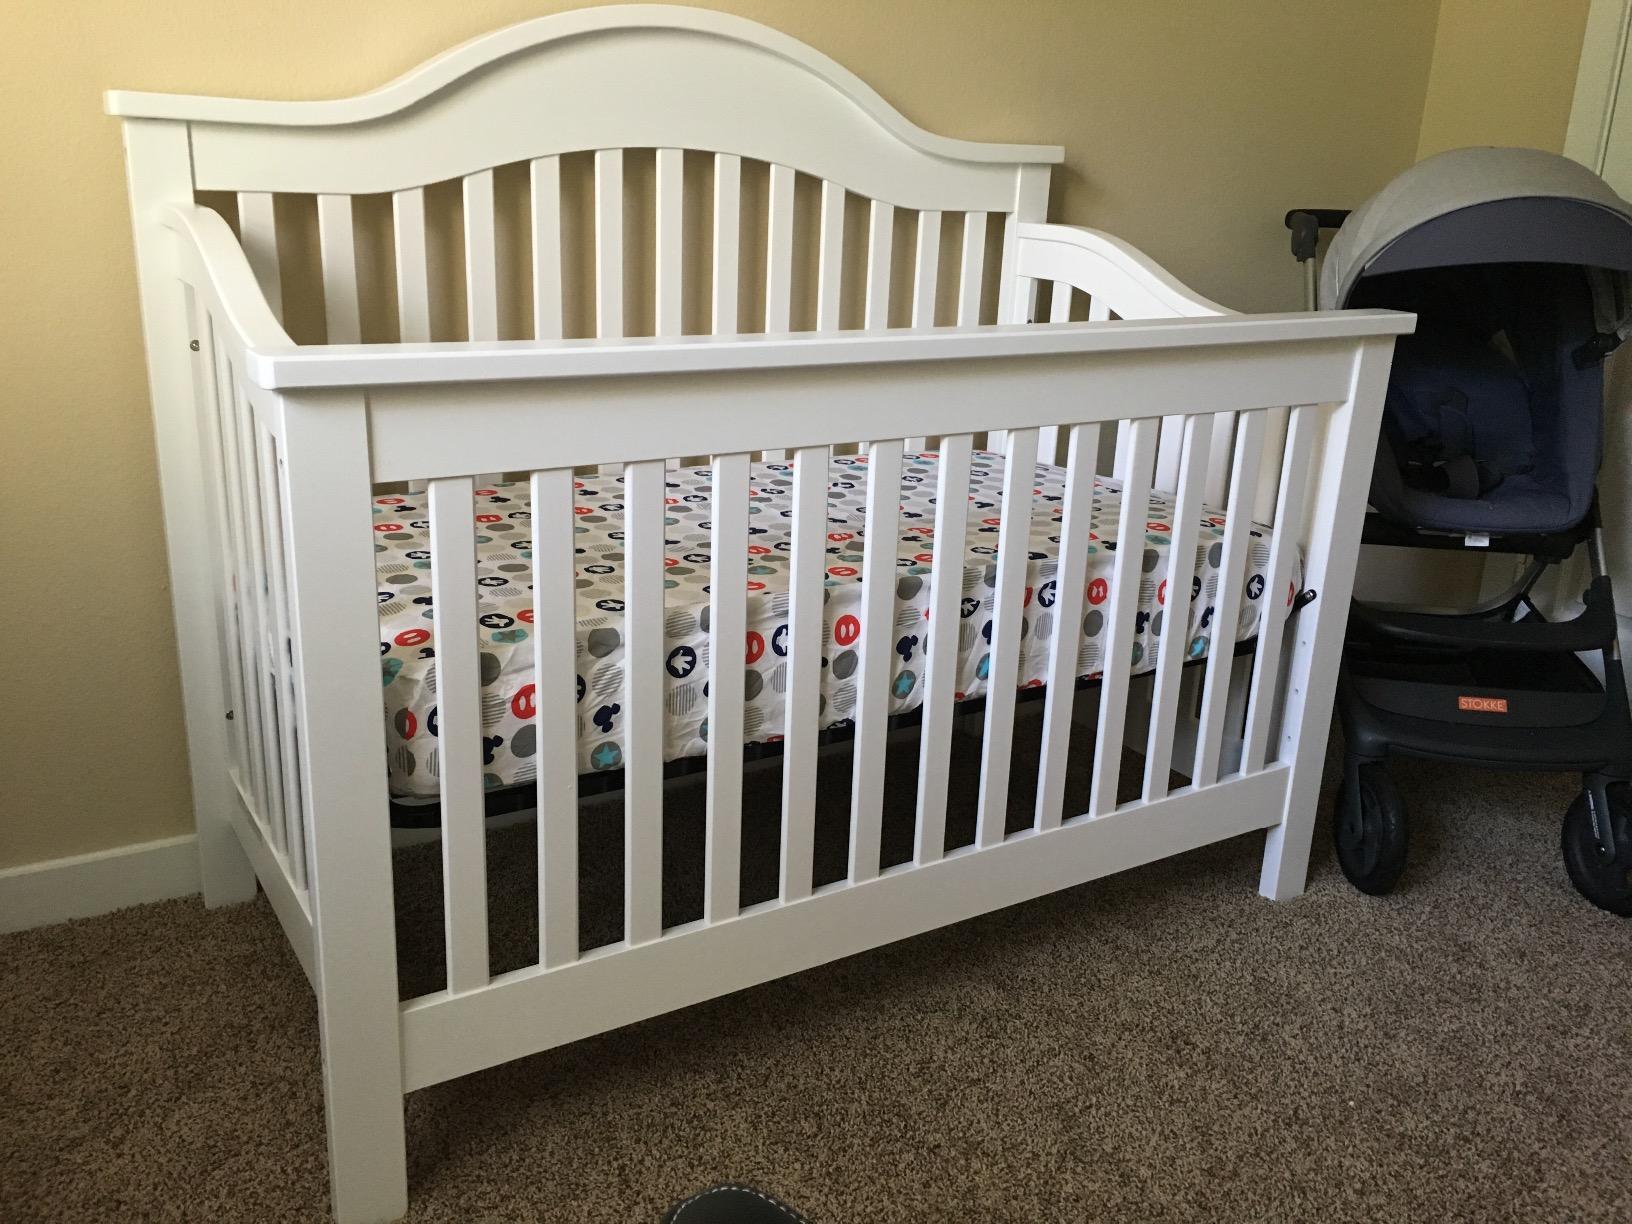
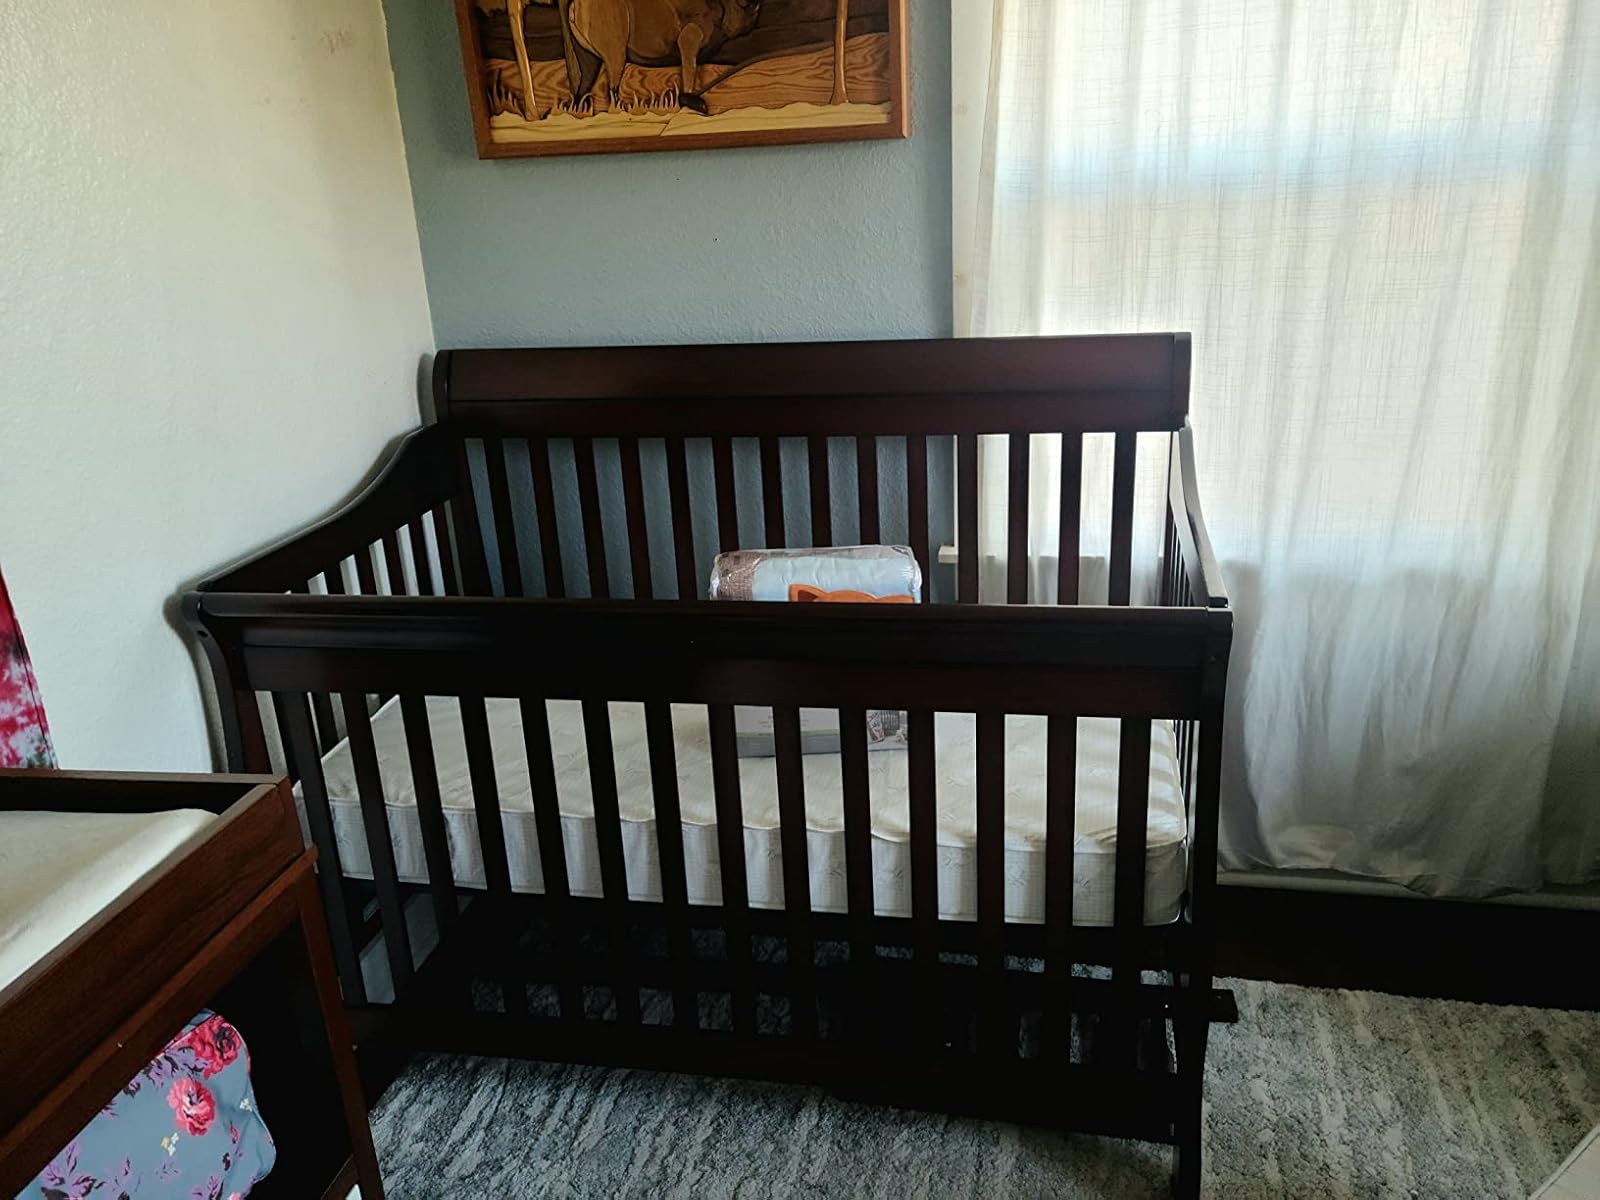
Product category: products_crib
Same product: no